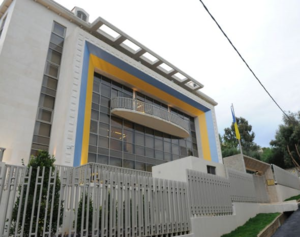
Voici les représentations diplomatiques de l'Ukraine à l'étranger :